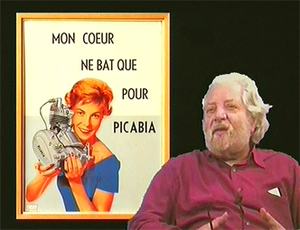
Portrait de Jean-Jacques Lebel
L'Encyclopédie audiovisuelle de l'art contemporain, fondée et dirigée depuis 1994 par Claude Guibert, cinéaste, journaliste et commissaire d'expositions, est née d'une initiative personnelle qui a, en cours de production, obtenu le soutien institutionnel du ministère de la Culture et de la Bibliothèque nationale de France. Les documentaires vidéo ont été réalisés auprès des peintres, sculpteurs et artistes plasticiens depuis la seconde moitié du XXᵉ siècle vivant en France.
En philosophie politique et en relations internationales, notamment en irénologie, le concept de guerre à la guerre désigne la réification des conflits armés.
Jean-Jacques Lebel, né à Paris le 30 juin 1936, est un artiste plasticien, écrivain, créateur de manifestations artistiques. Il est le fils de Robert Lebel, critique d'art et ami de Marcel Duchamp, entre autres.